Lina Jacques-Sébastien

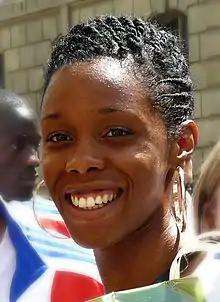

Lina Jacques-Sébastien (born 10 April 1985 in Créteil, France) is a French sprint athlete who specializes in the 100 metres and 200 metres.